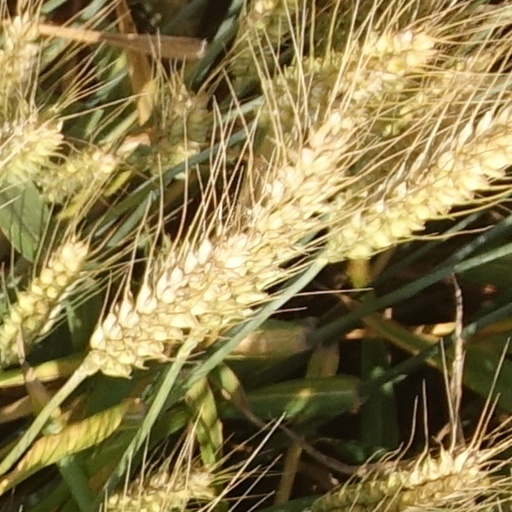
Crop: wheat